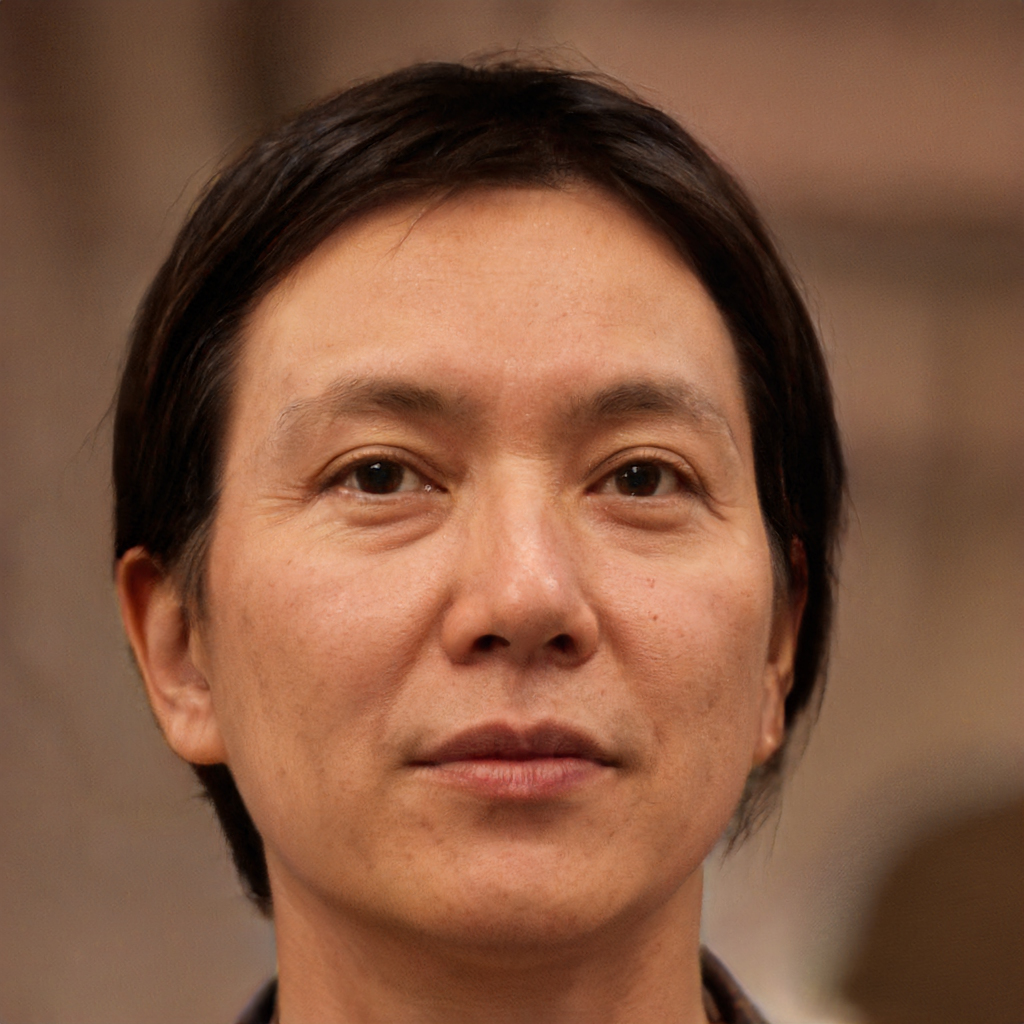
Gender: Female